Tenochtitlan

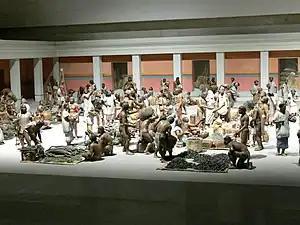
Reconstruction of an Aztec market in Tenochtitlan in the National Museum of Anthropology in Mexico City.

Tenochtitlan can be considered the most complex society in Mesoamerica in regard to social stratification. The complex system involved many social classes. The were commoners who lived outside the island city of Tenochtitlan. The were noblemen who were relatives of leaders and former leaders, and lived in the confines of the island. , or eagle nobles, were commoners who impressed the nobles with their martial prowess, and were treated as nobles. were the highest class, rulers of various parts of the empire, including the king. were slaves or indentured servants. Finally, the were merchants who traveled all of Mesoamerica trading. The membership of this class was based on heredity. could become very rich because they did not pay taxes, but they had to sponsor the ritual feast of Xocotl Huetzi from the wealth that they obtained from their trade expeditions.